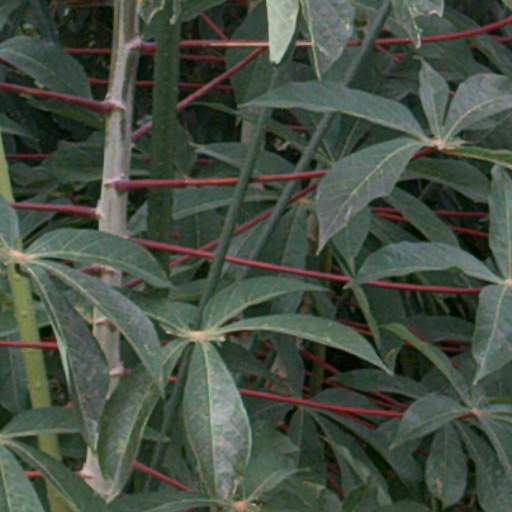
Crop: cassava